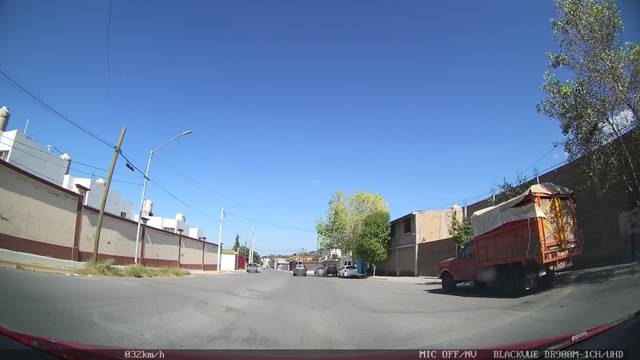
Region: Mexico
Coordinates: 25.405, -101.023